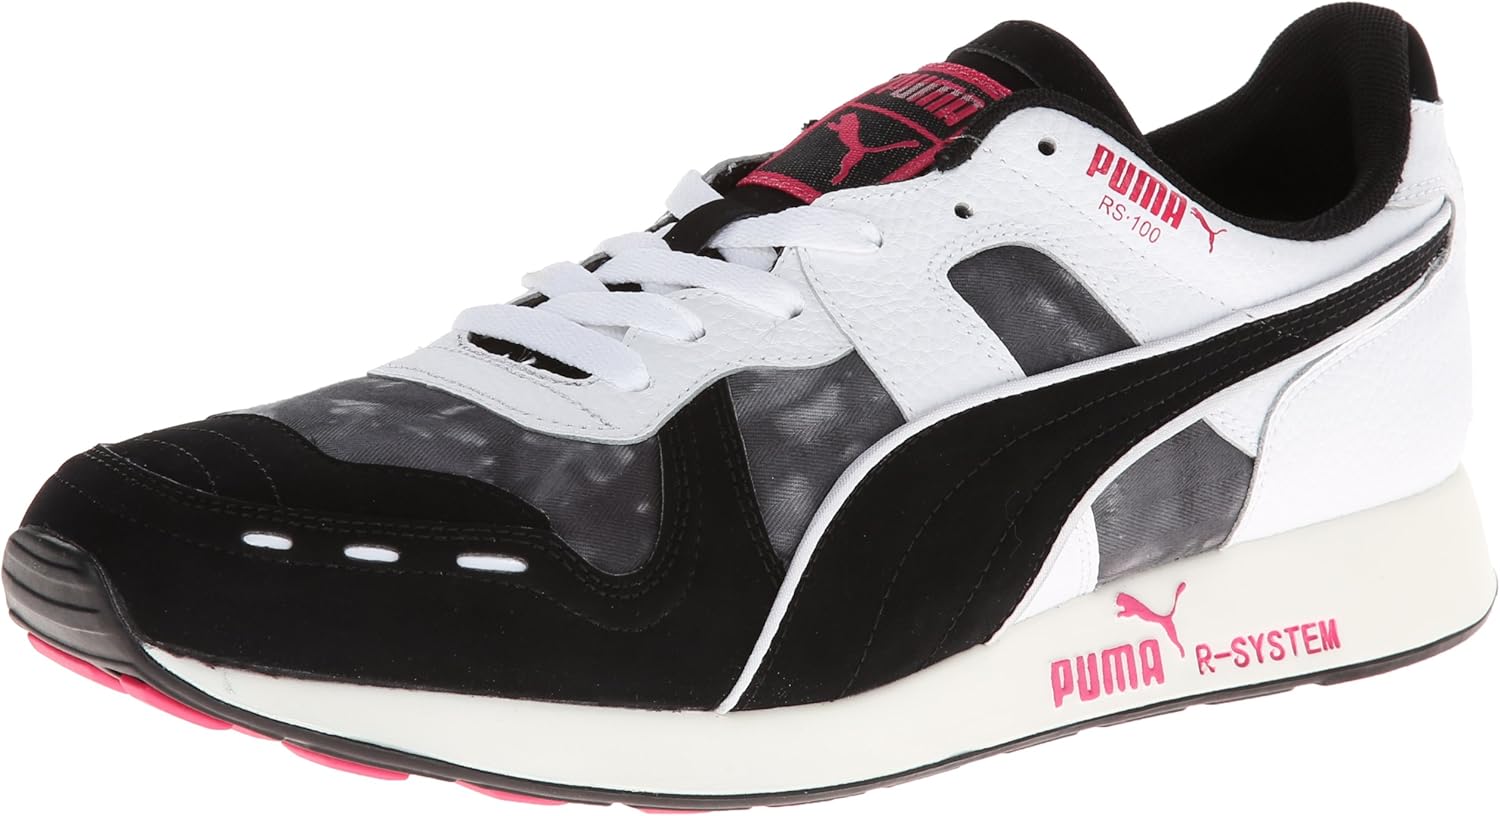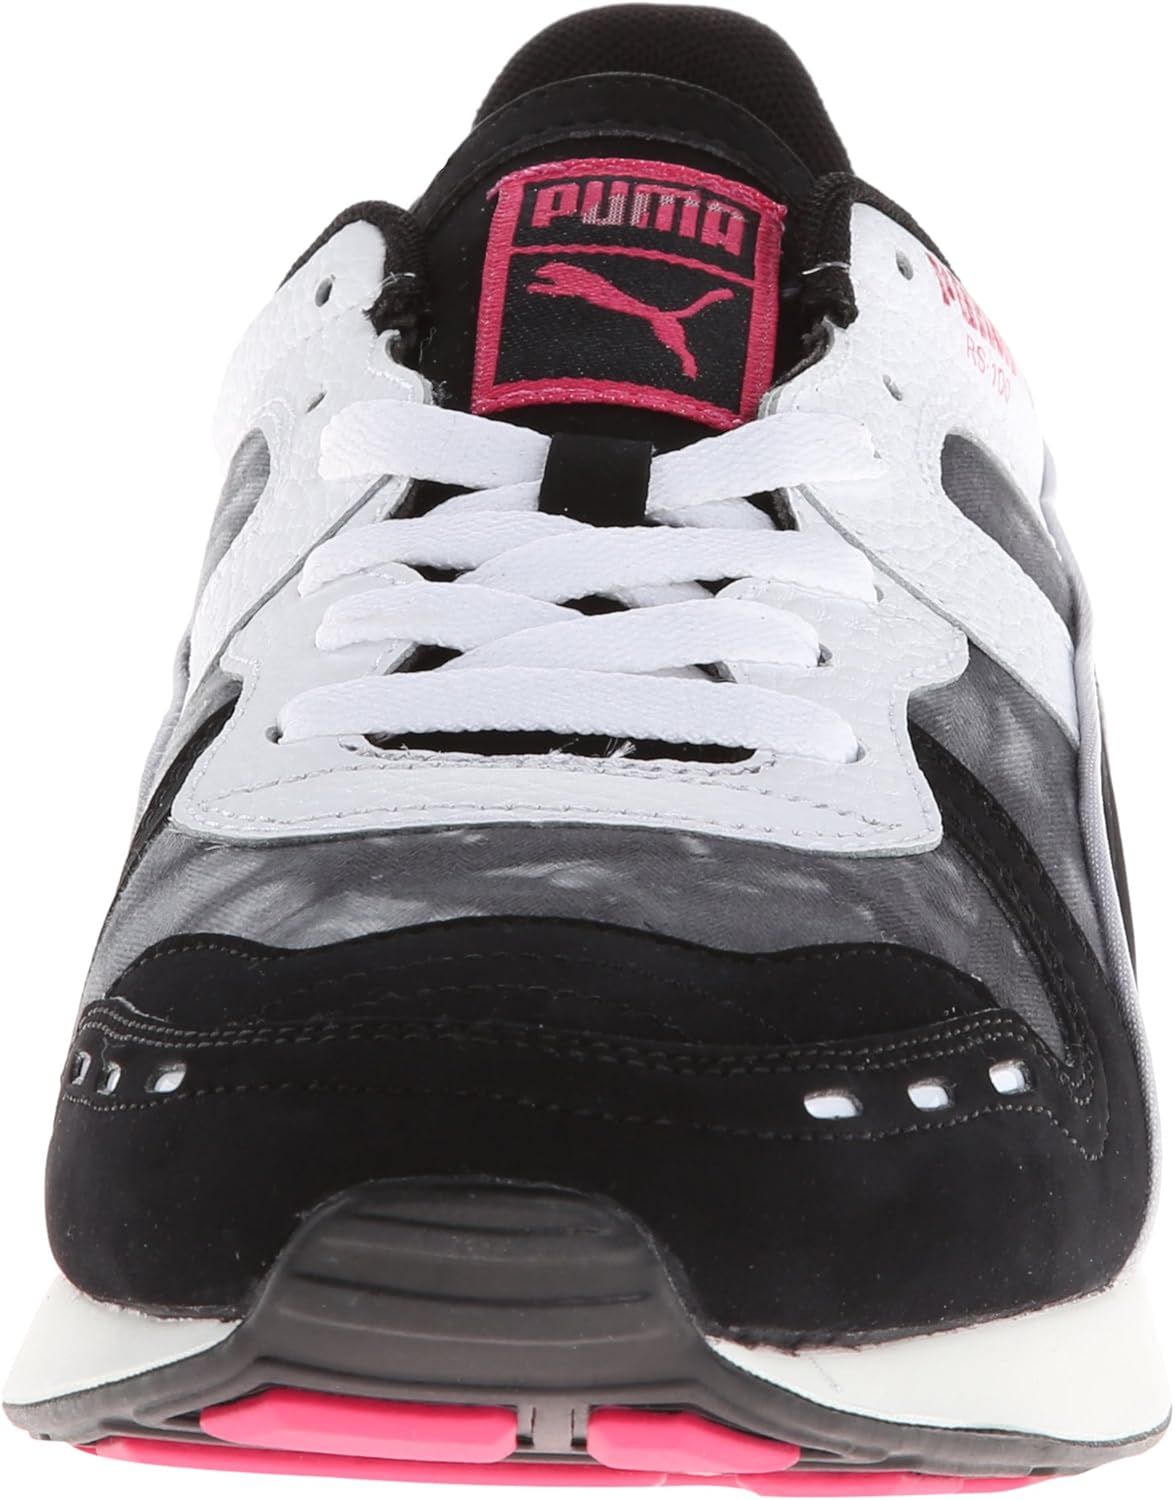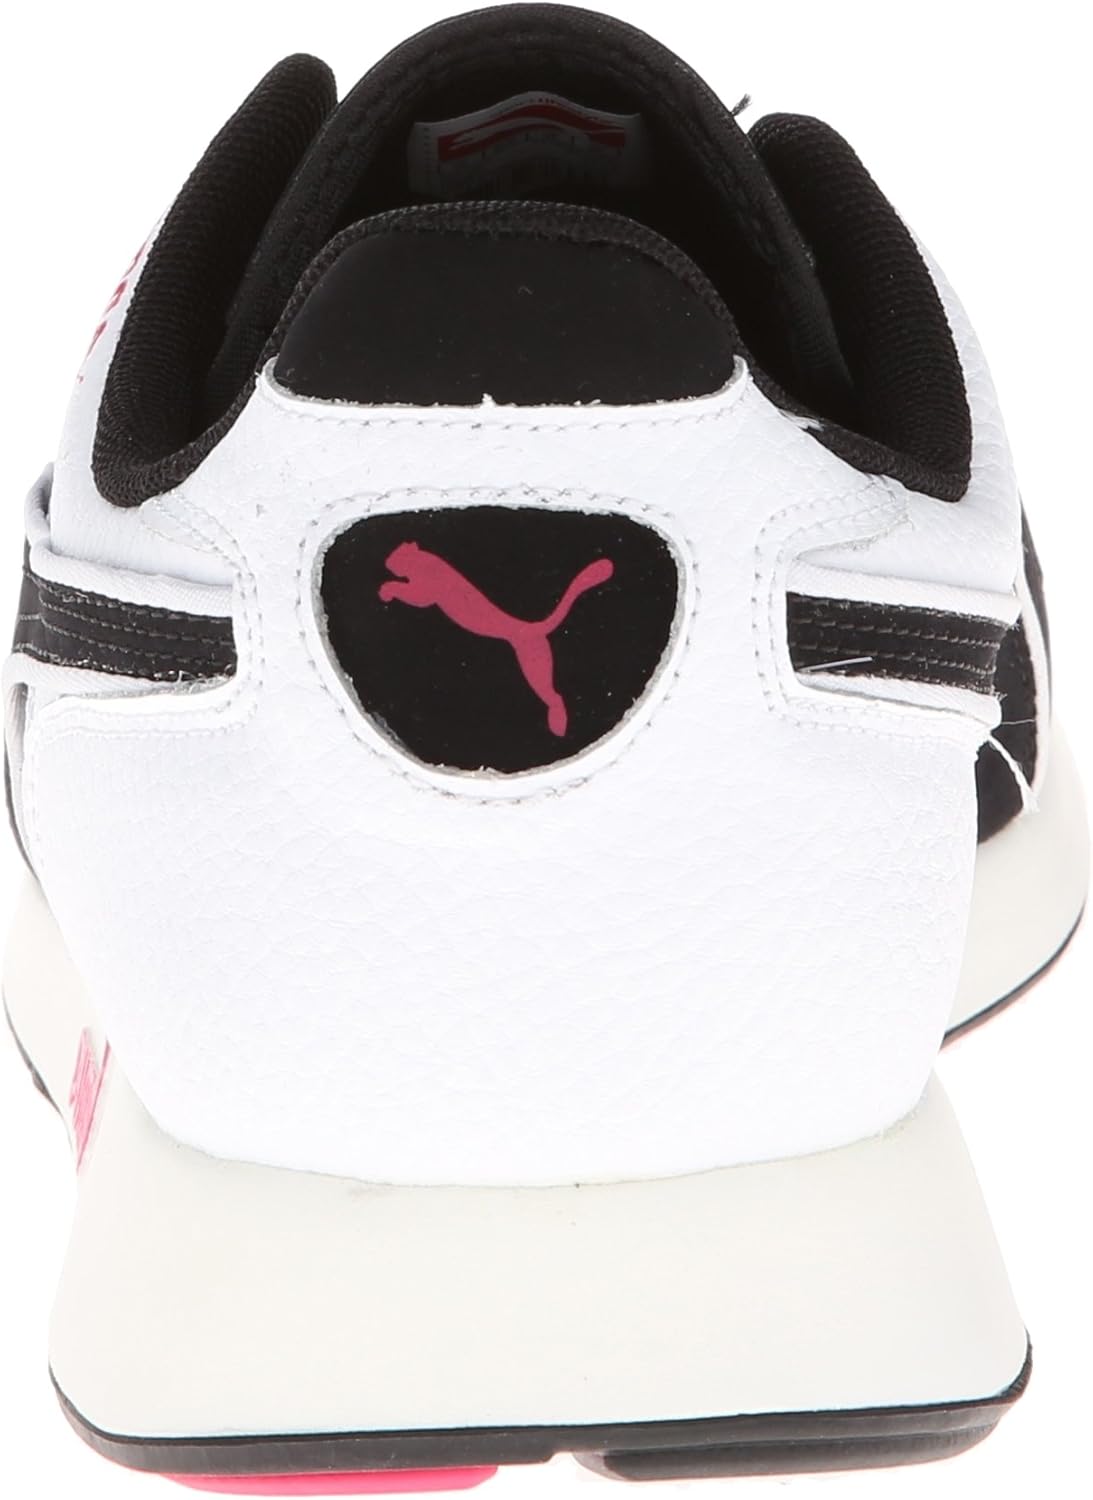
PUMA Men's Rs100 Dip Dye Classic Sneaker
Category: AMAZON FASHION
Tie-dye underlays make a subtle, yet gripping visual effect in this futuristic sneaker. PUMA is the global athletic brand that successfully fuses influences from sport, lifestyle and fashion. PUMA's unique industry perspective delivers the unexpected in sport-lifestyle footwear, apparel and accessories, through technical innovation and revolutionary design.
Features: 100% Leather, Textile | Imported | Rubber sole | Sneaker featuring tie dye underlays and signature Formstrip at lateral and medial sides | PUMA branding at tongue, sides, heel, and midsole | Lace-up vamp